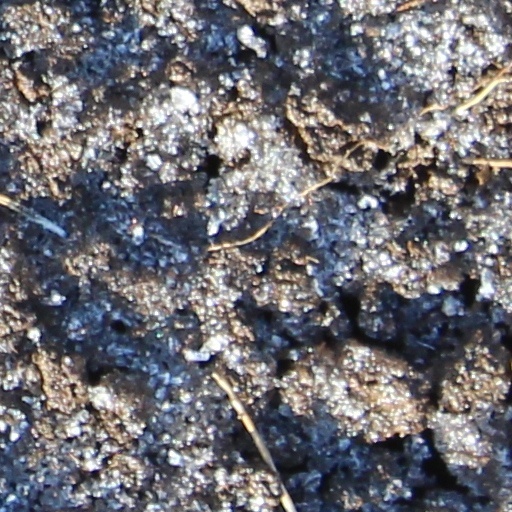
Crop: wheat